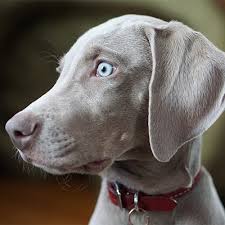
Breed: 235-n000096-Weimaraner